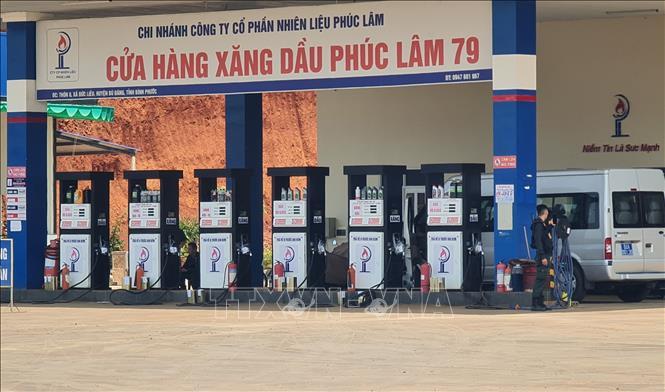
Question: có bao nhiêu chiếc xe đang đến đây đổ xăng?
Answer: có một chiếc xe đến đổ xăng